Mitteldeutschland S-Bahn

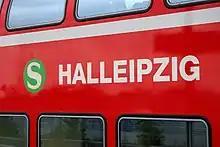
Lettering on an S-Bahn car Halle–Leipzig

The Leipzig route network started northward from the main train station (a terminal station) going around on both sides of the city and joining in the south in Markkleeberg. This distinctive heart-shape was driven as a circular line in both directions, which ran to Gaschwitz in the south. Later lines were built out to Wurzen in the east and Grünau in the West.